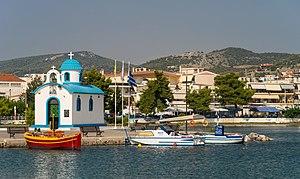
Port de Nea Artaki, vue partielle. Eubée, Grèce.